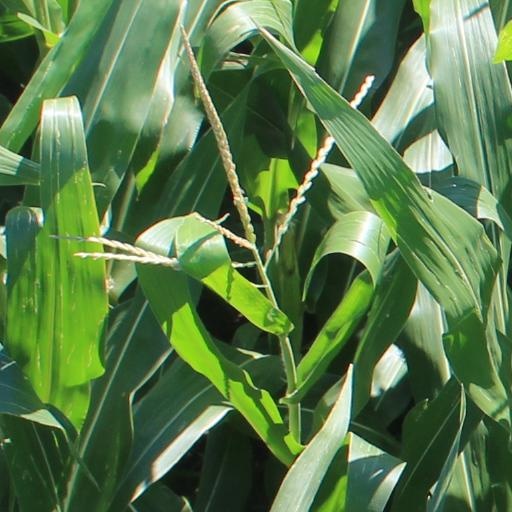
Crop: maize; corn